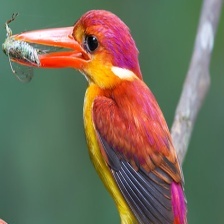
Species: RUFOUS KINGFISHER
Scientific name: CHLOROCERYLE INDA